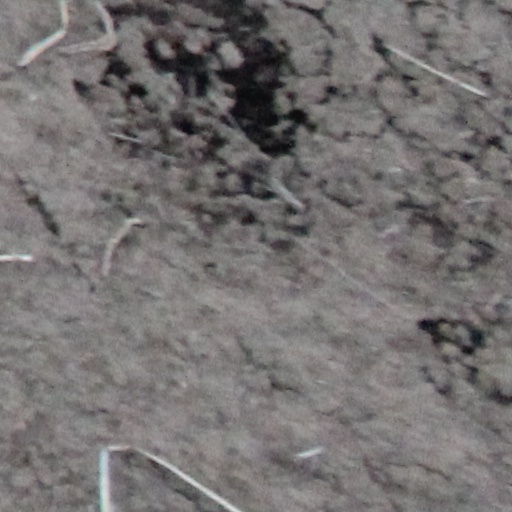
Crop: wheat